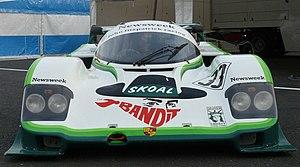
Le John Fitzpatrick Racing est une équipe de sport automobile anglaise fondée par le pilote John Fitzpatrick en 1981. Elle a participé, en tant qu'équipe privée Porsche, aux courses de voitures de sport et concouru dans de nombreux championnats internationaux. le JFR a finalement cessé toute activité à la fin de la saison 1986 en raison de l'augmentation du coût pour participer au championnat du monde des voitures de sport.
John Fitzpatrick, né le 9 juin 1943 à Birmingham, est un ancien pilote automobile britannique. Il a remporté un grand nombre de victoires au volant de voiture de tourisme, de grand tourisme et de prototypes d'endurance.